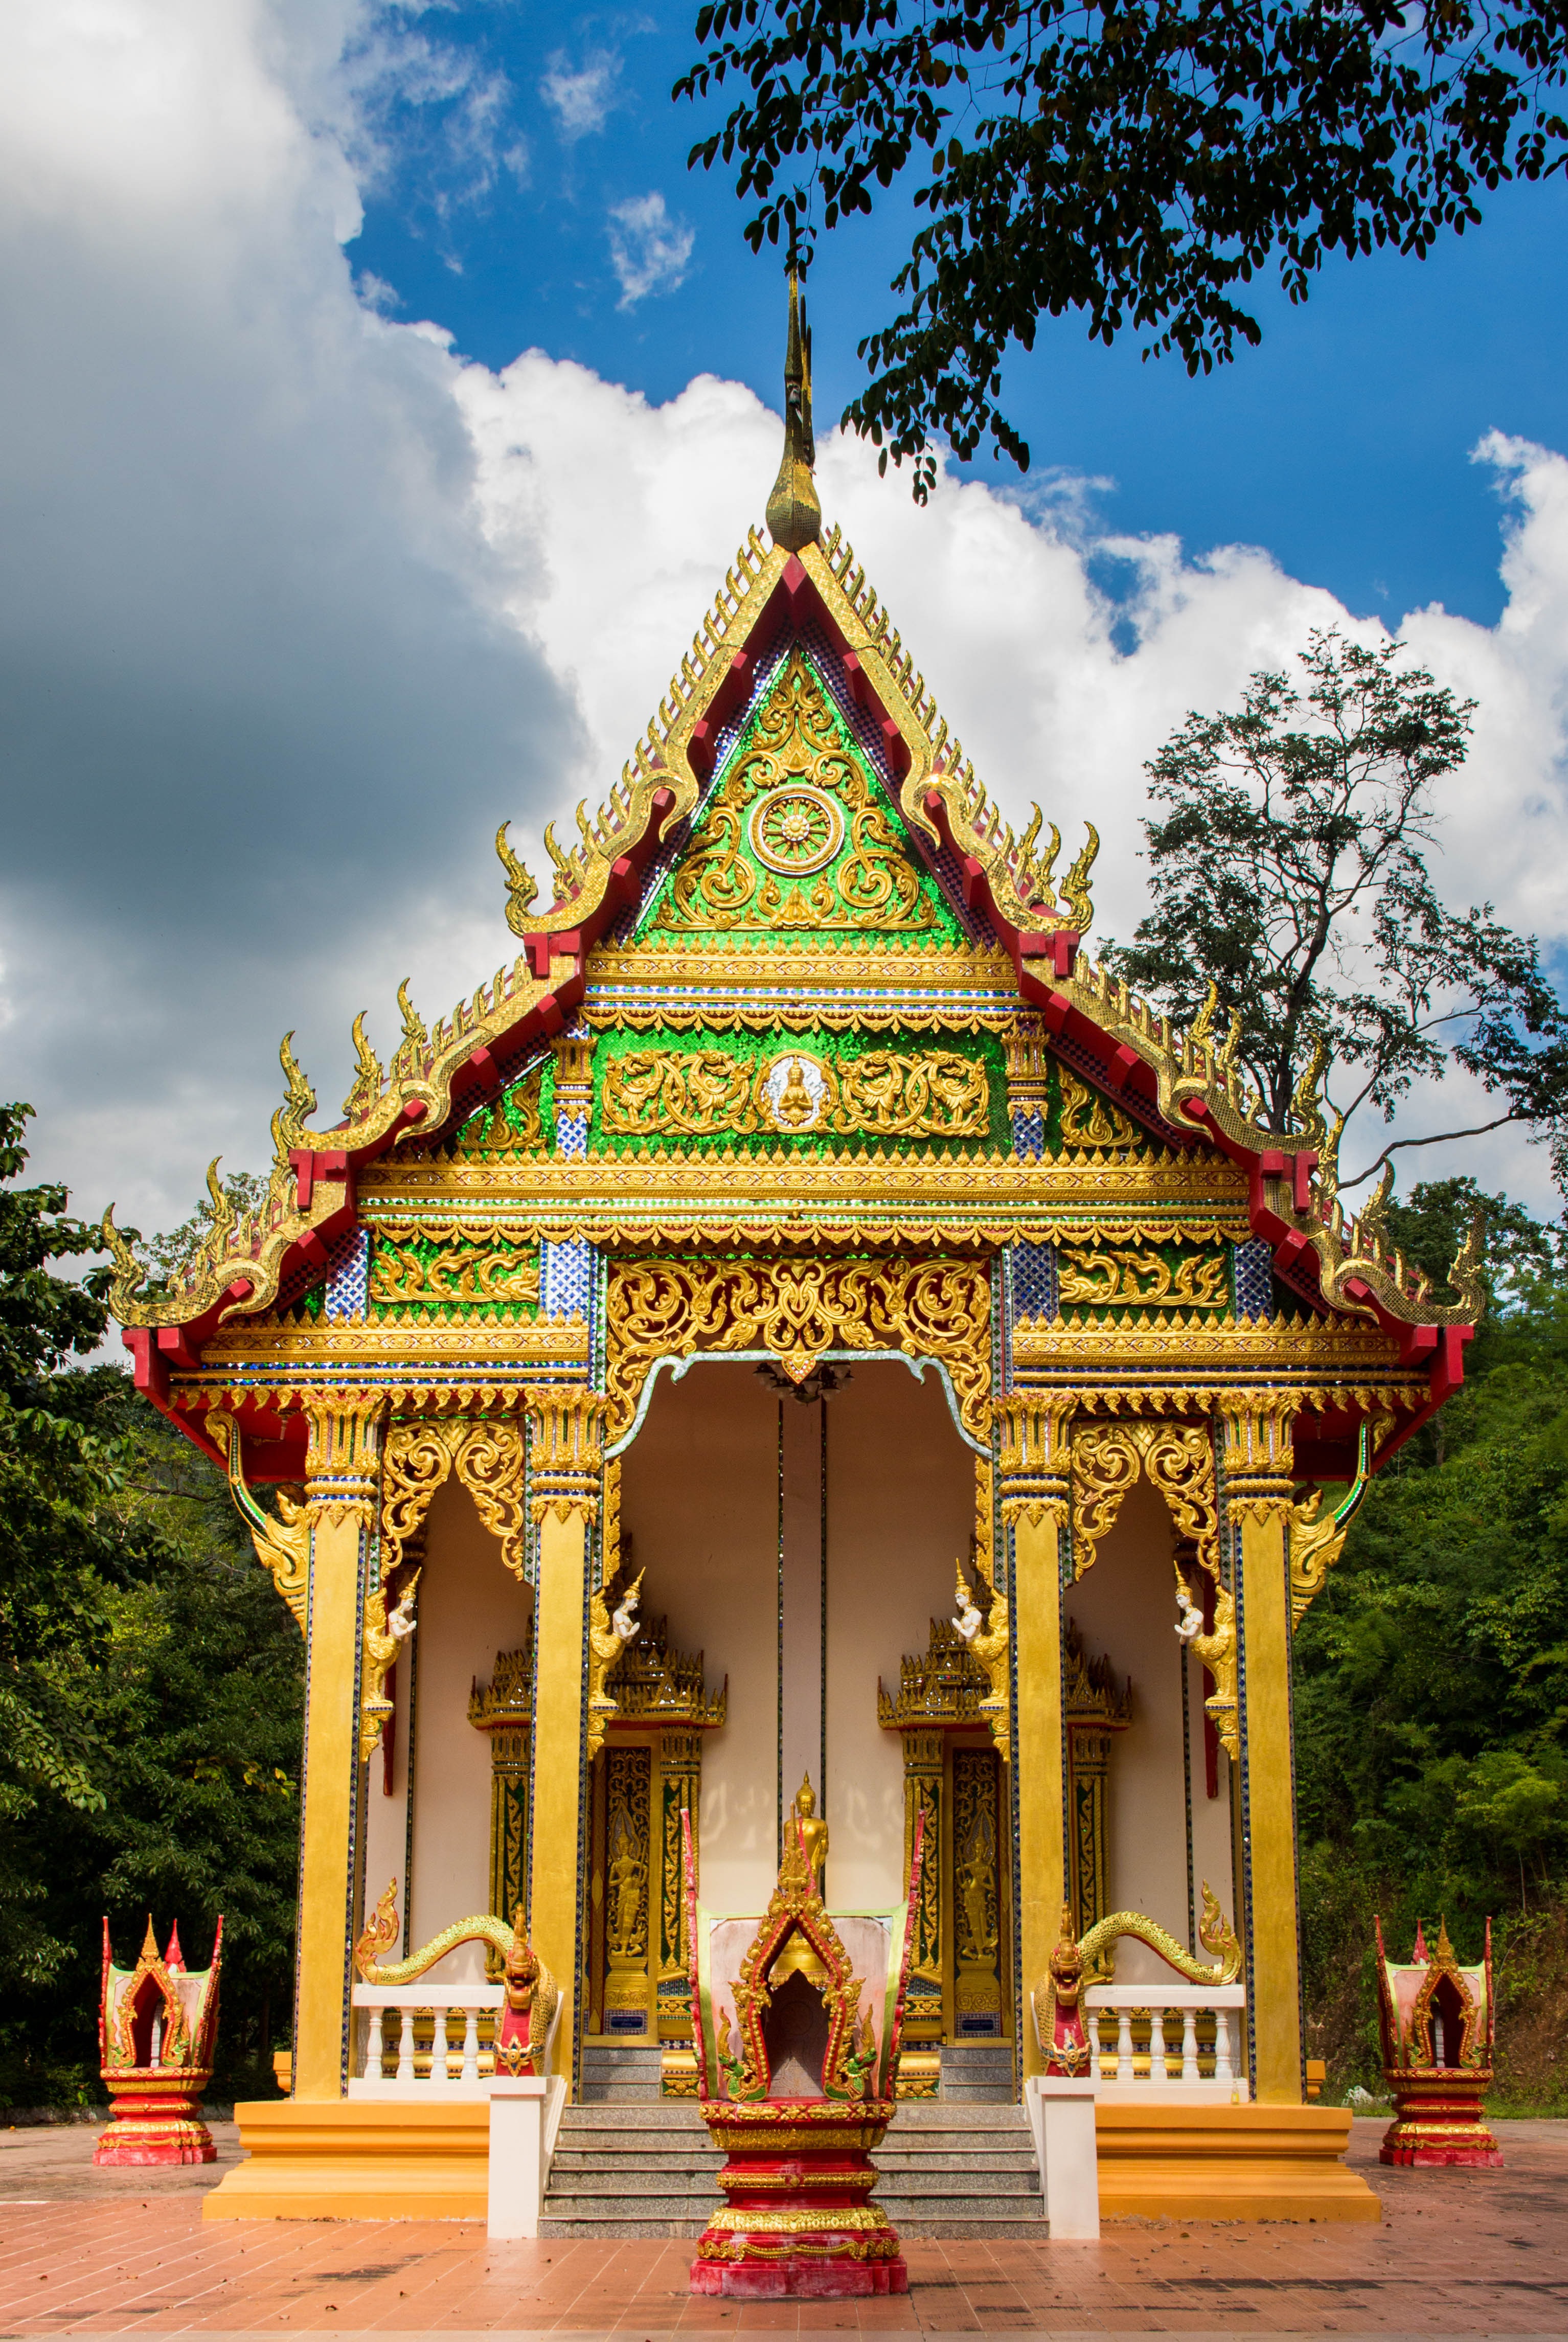
building, tower, place of worship, temple, shrine, chinese architecture, pagoda, wat, kanchanaburi, hindu temple, historic site, sawat, wat tham ong capacity, shinto shrine